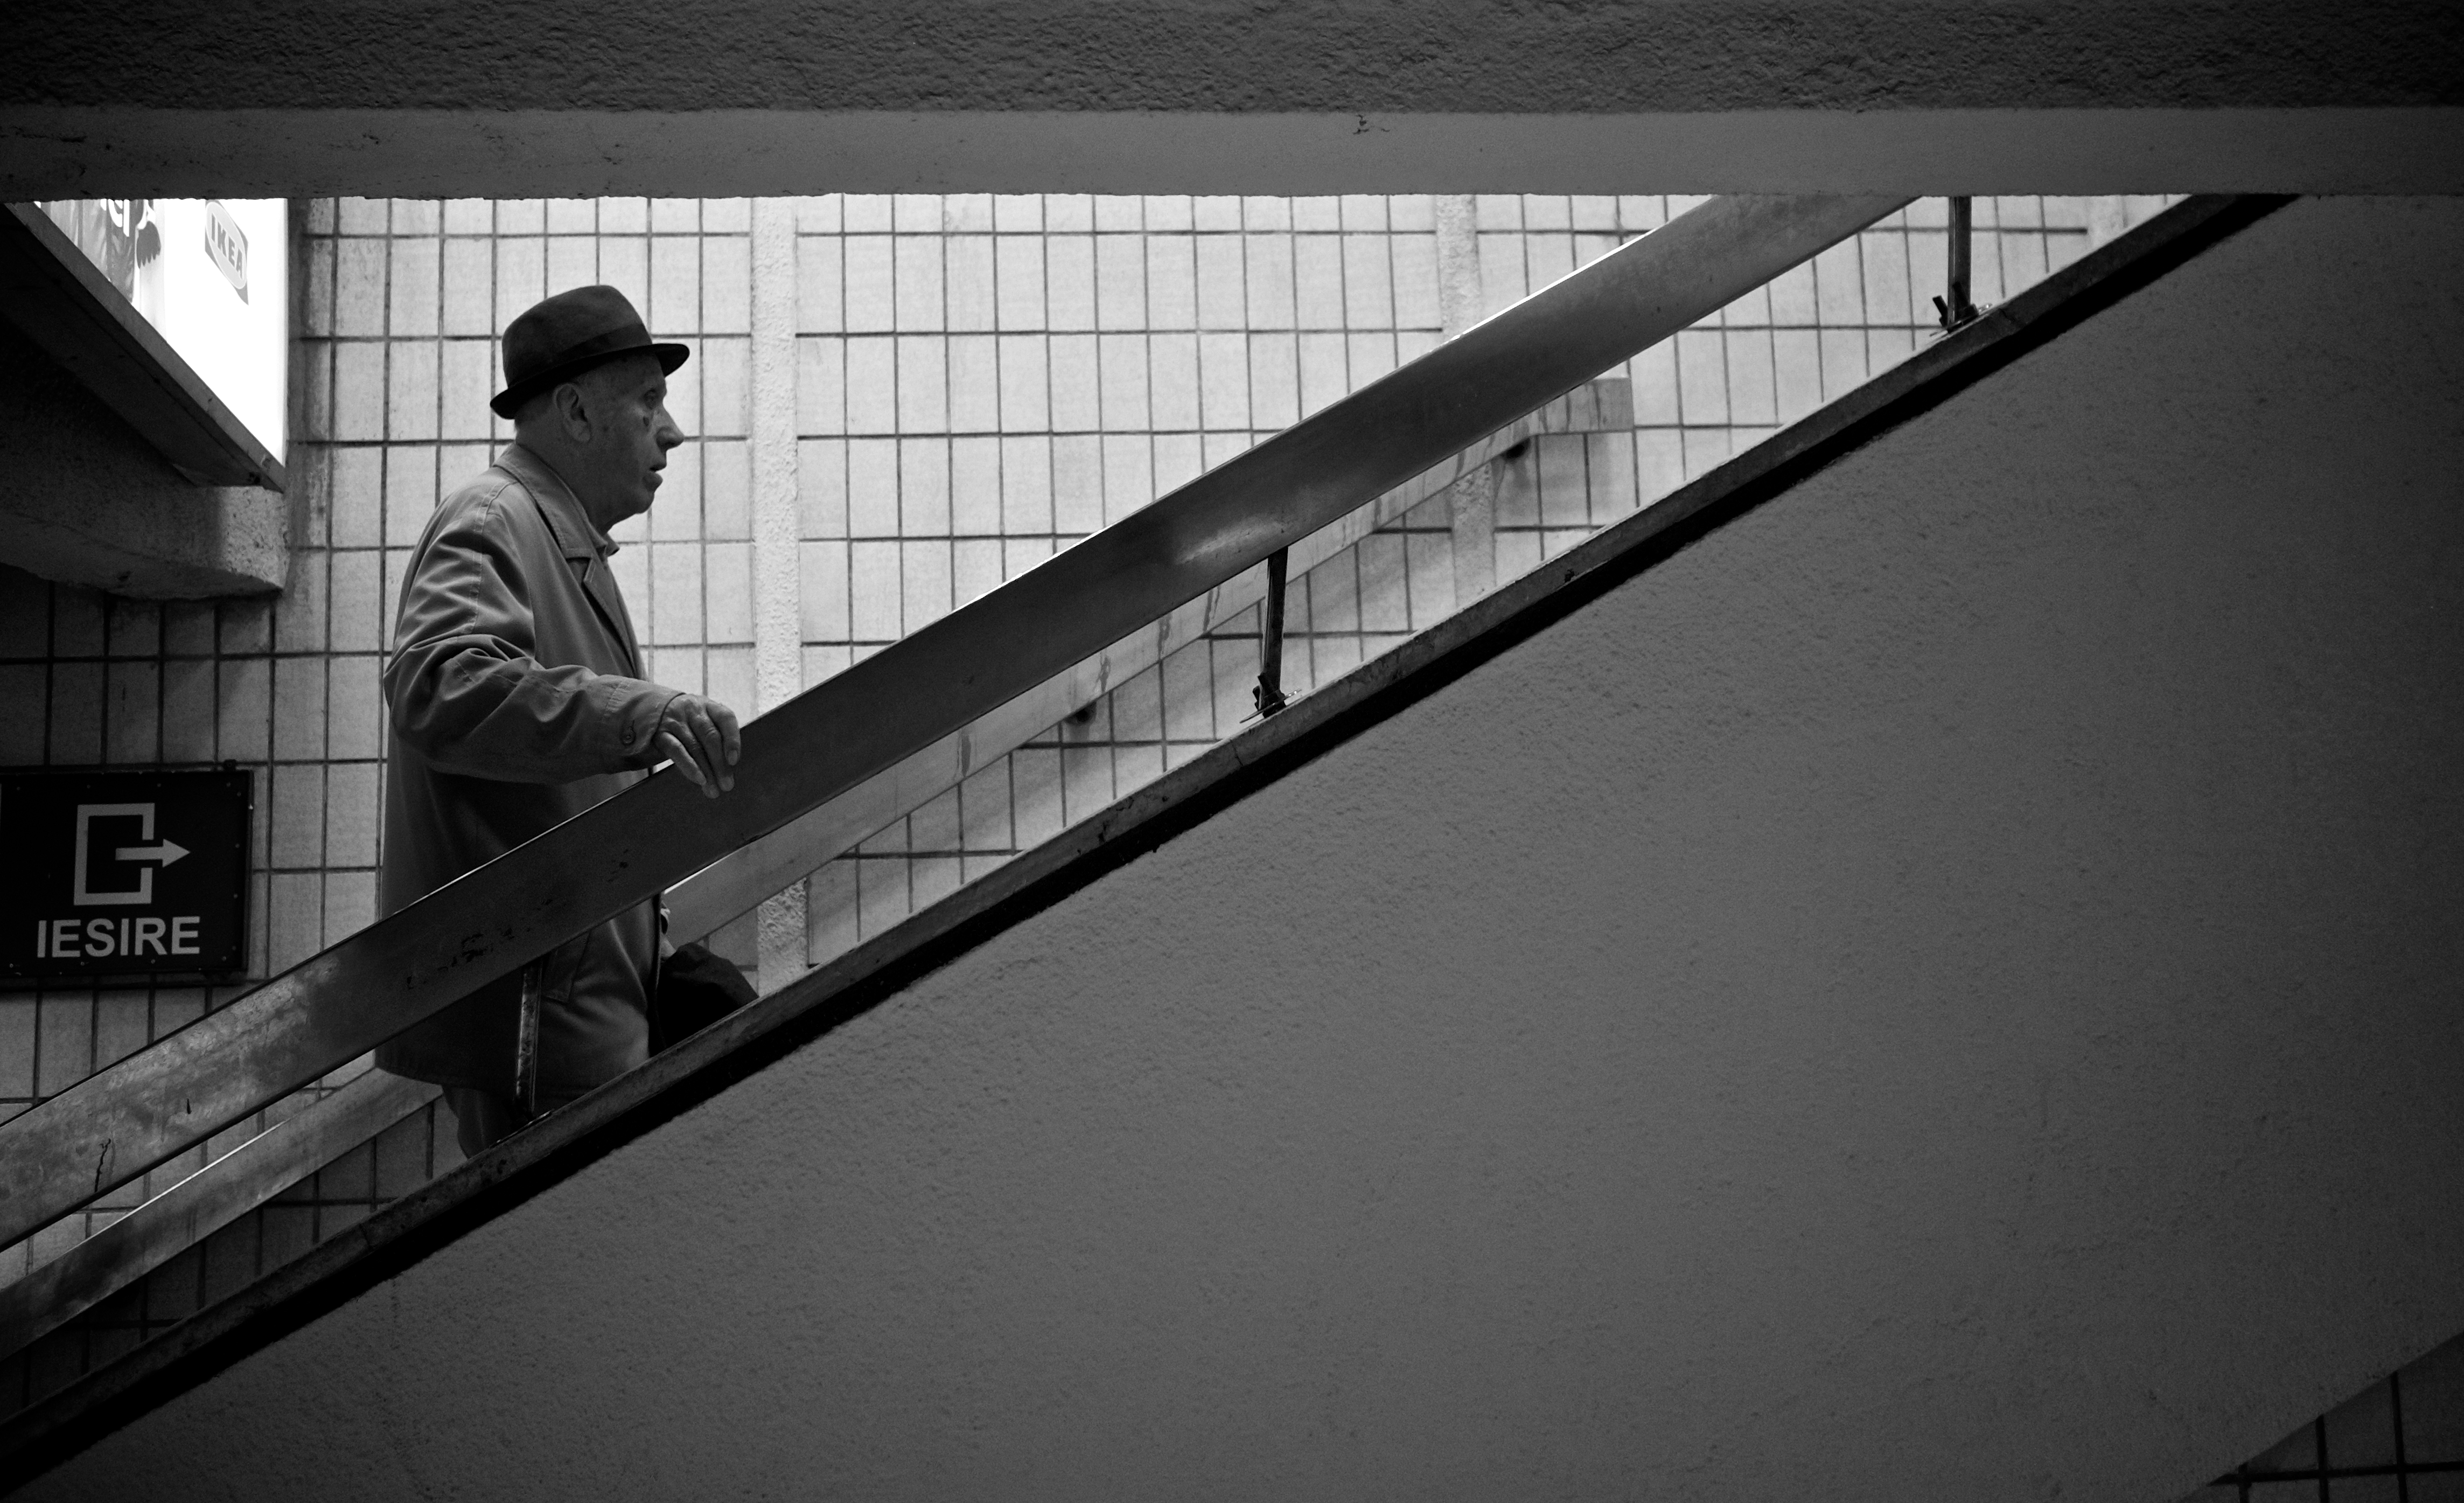
light, black and white, white, street, photography, ebook, line, reflection, shadow, training, darkness, black, monochrome, streetphotography, flickr, thomas, video, olympus, photograph, omd, image, fuji, shape, leica, monochrom, leuthard, hcb, thomasleuthard, monochrome photography, film noir